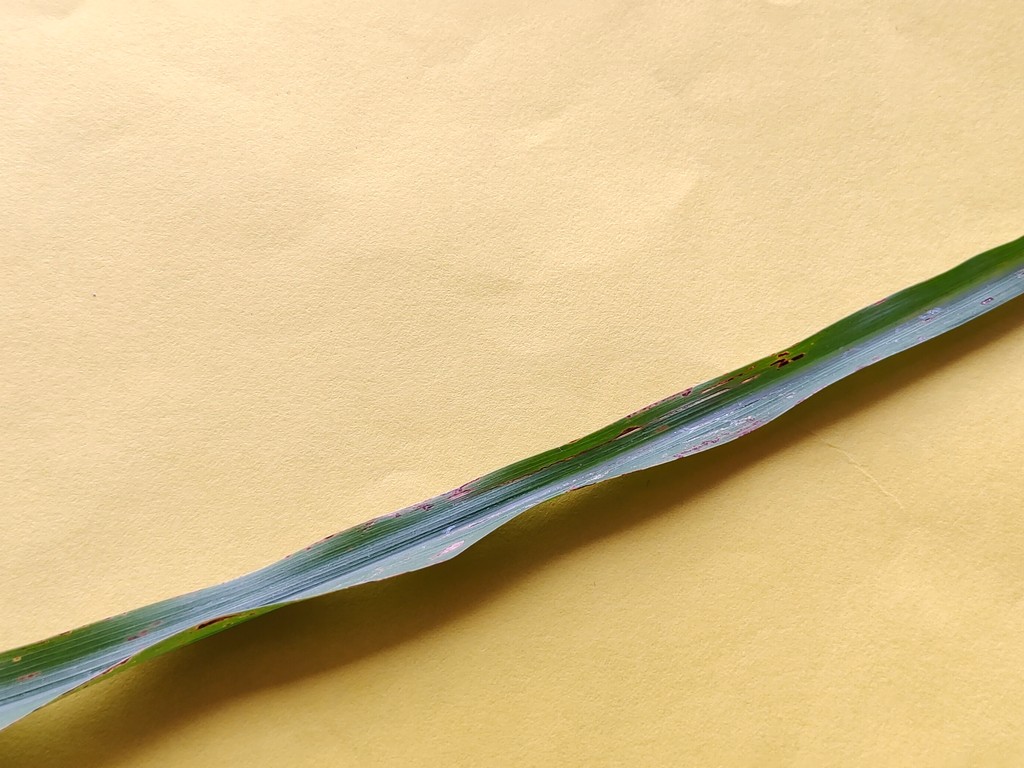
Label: Unhealthy